Walter Krueger

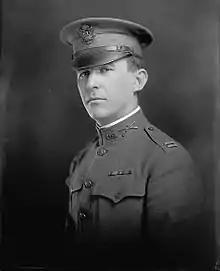
Walter Krueger, pictured here as a captain, sometime before or after World War I

After the United States commenced hostilities against Germany in April 1917, Krueger was assigned to the newly activated 84th Division, a National Army formation created largely from draftees, at Camp Zachary Taylor as its assistant chief of staff G-3 (operations). He became the 84th's chief of staff, and along with it came the temporary rank of major, as of 5 August 1917.